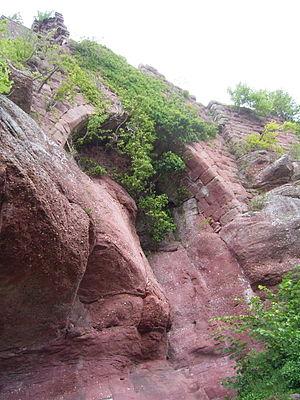
Voute de support au château de Girbaden, Bas-Rhin, France
Le château de Guirbaden ou Girbaden est un château fort médiéval en ruine situé près du village de Mollkirch dans le Bas-Rhin. De par sa superficie, il était le plus grand château-fort d'Alsace.